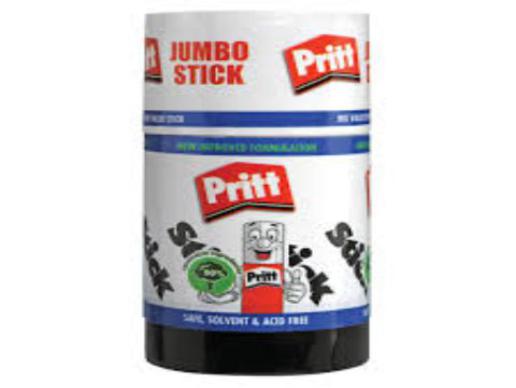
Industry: Necessities